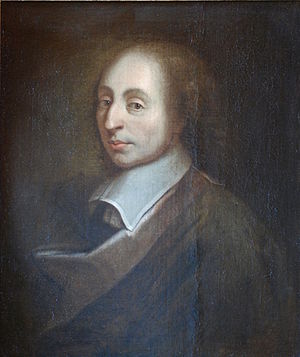
Sandsynlighedsregning / Historie
Den franske matematiker Blaise Pascal, der var blandt grundlæggerne af sandsynlighedsregningen
Sandsynlighedsregning er en matematisk disciplin, der omhandler beregning af sandsynligheder for forskellige udfald af nærmere definerede eksperimenter. Et eksperiment kunne f.eks. være, at trække et kort fra et spil kort, hvor man eksempelvis kan være interesseret i kende sandsynligheden for, at det trukne kort er et billedkort. Et mere interessant eksperiment kunne være at udregne sandsynligheden for, at modstanderen har to par i en pokerhånd, givet at man selv har tre ens på hånden. I udregninger af sandsynligheder anvendes ofte begreber og metoder fra kombinatorikken.